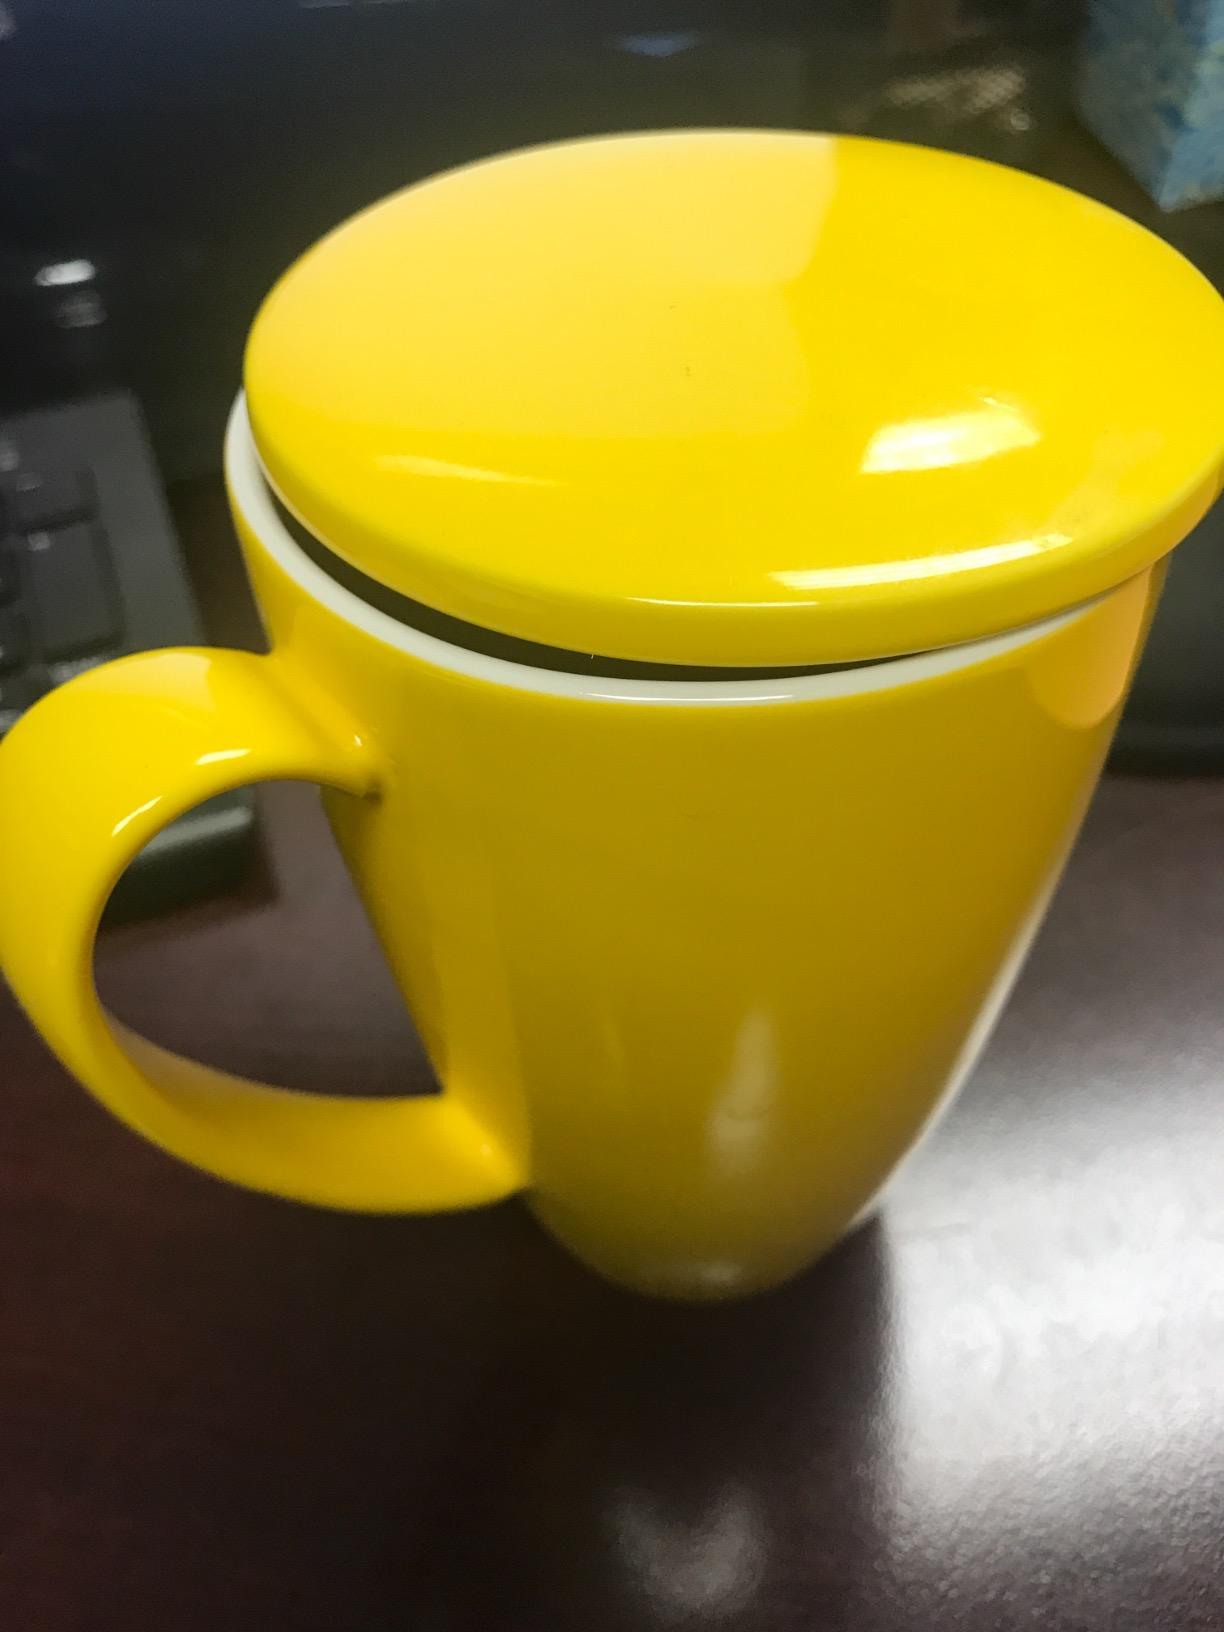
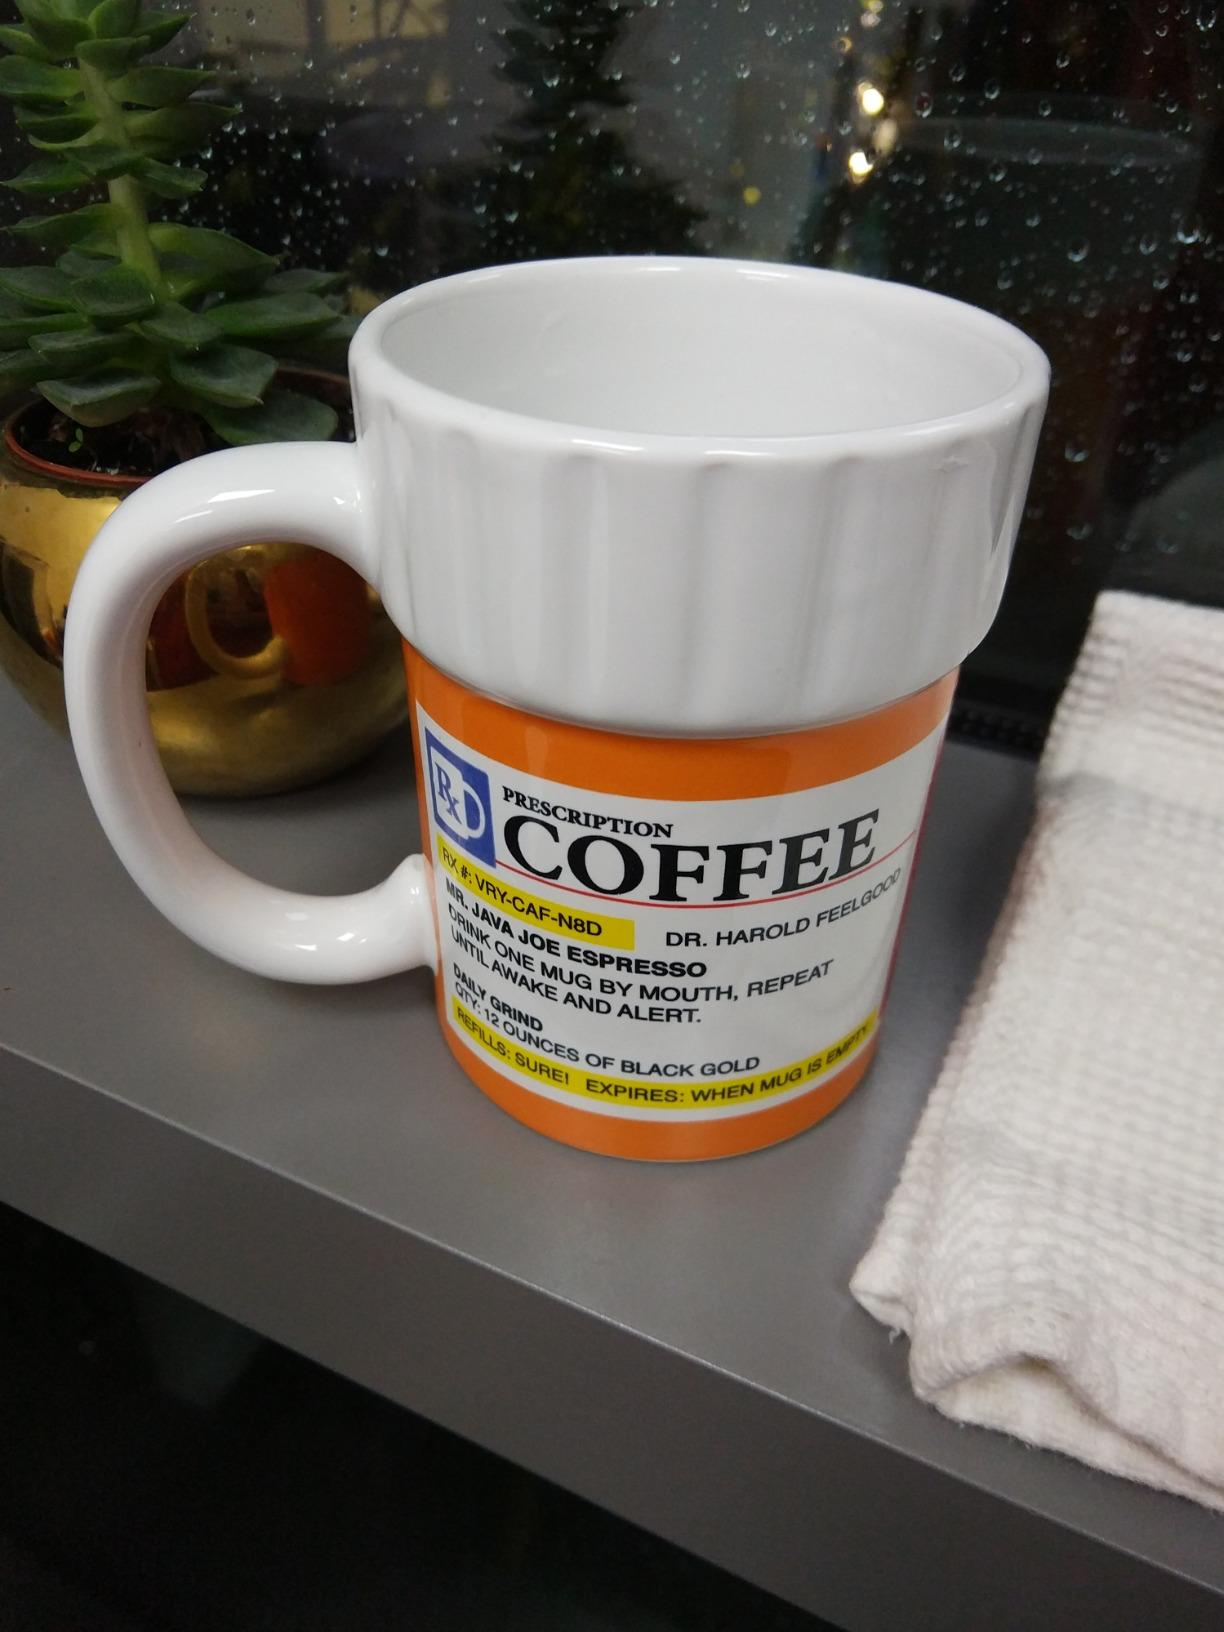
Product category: items_mug
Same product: no